2012 Romanian protests

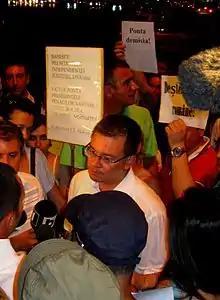
Mihai Răzvan Ungureanu at Victory Square protest, on 6 July 2012

From 24 April to 1 May 2012, thousands of people from the three historical regions – Moldavia, Transylvania and Wallachia – attended the protest march "Give my Romania back!". The protest march was organized similarly to the Wallachian uprising of 1821, with starting points in Brăila, Ploiești, Galați, Constanța, Sibiu, Deva, Arad, Brad, Brașov, Craiova, Slatina and the final destination in University Square (Bucharest). The participants demanded, among many other claims, the resignation of President Traian Băsescu and the Ungureanu Cabinet.